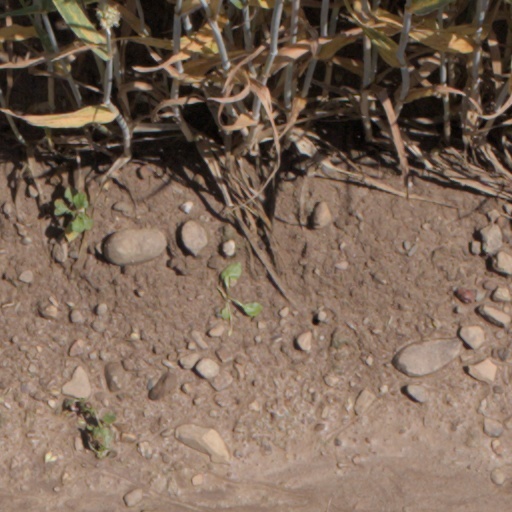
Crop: wheat